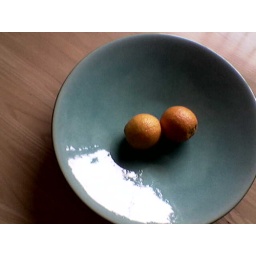
Some oranges in a bowl at mum and dad's.